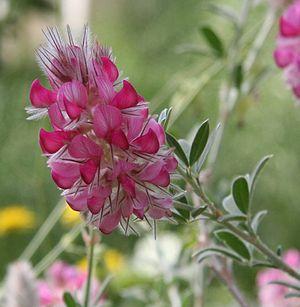
Ebenus est un genre de plantes dicotylédones de la famille des Fabaceae, sous-famille des Faboideae, originaire d'Eurasie, qui comprend six espèces acceptées.